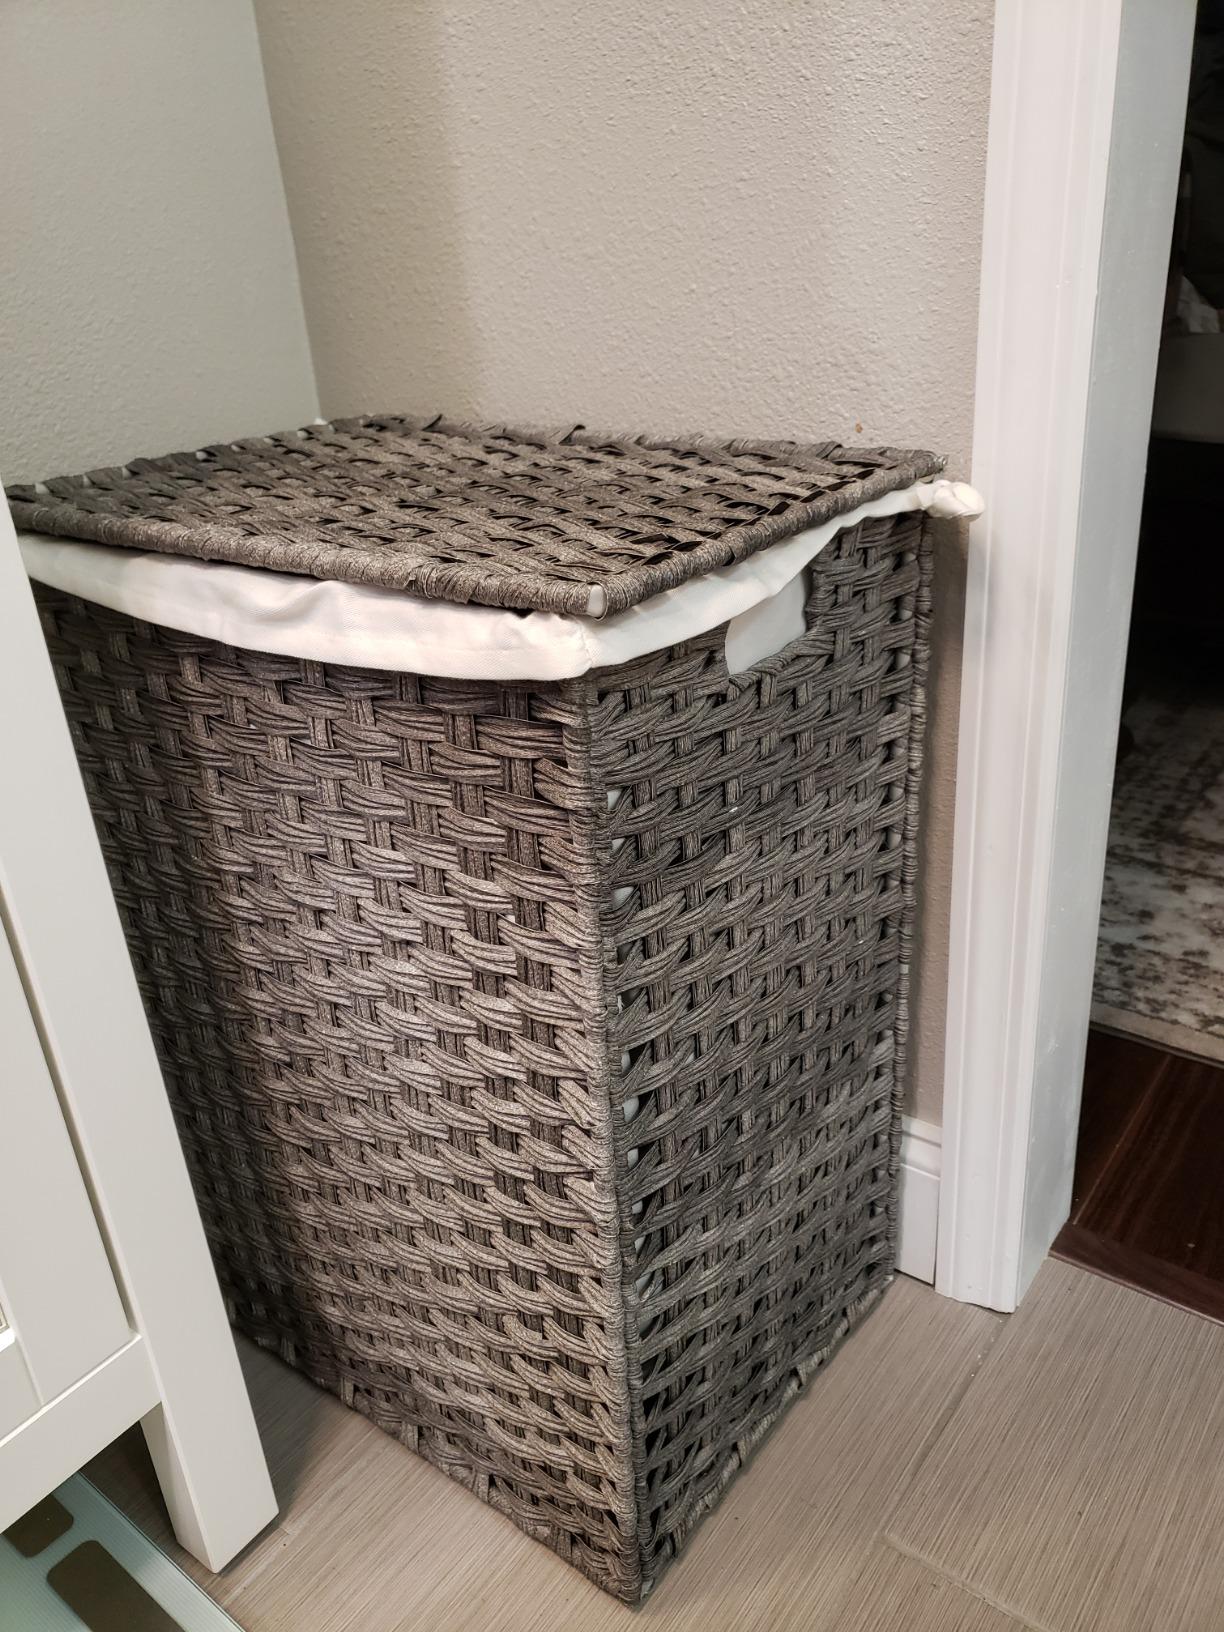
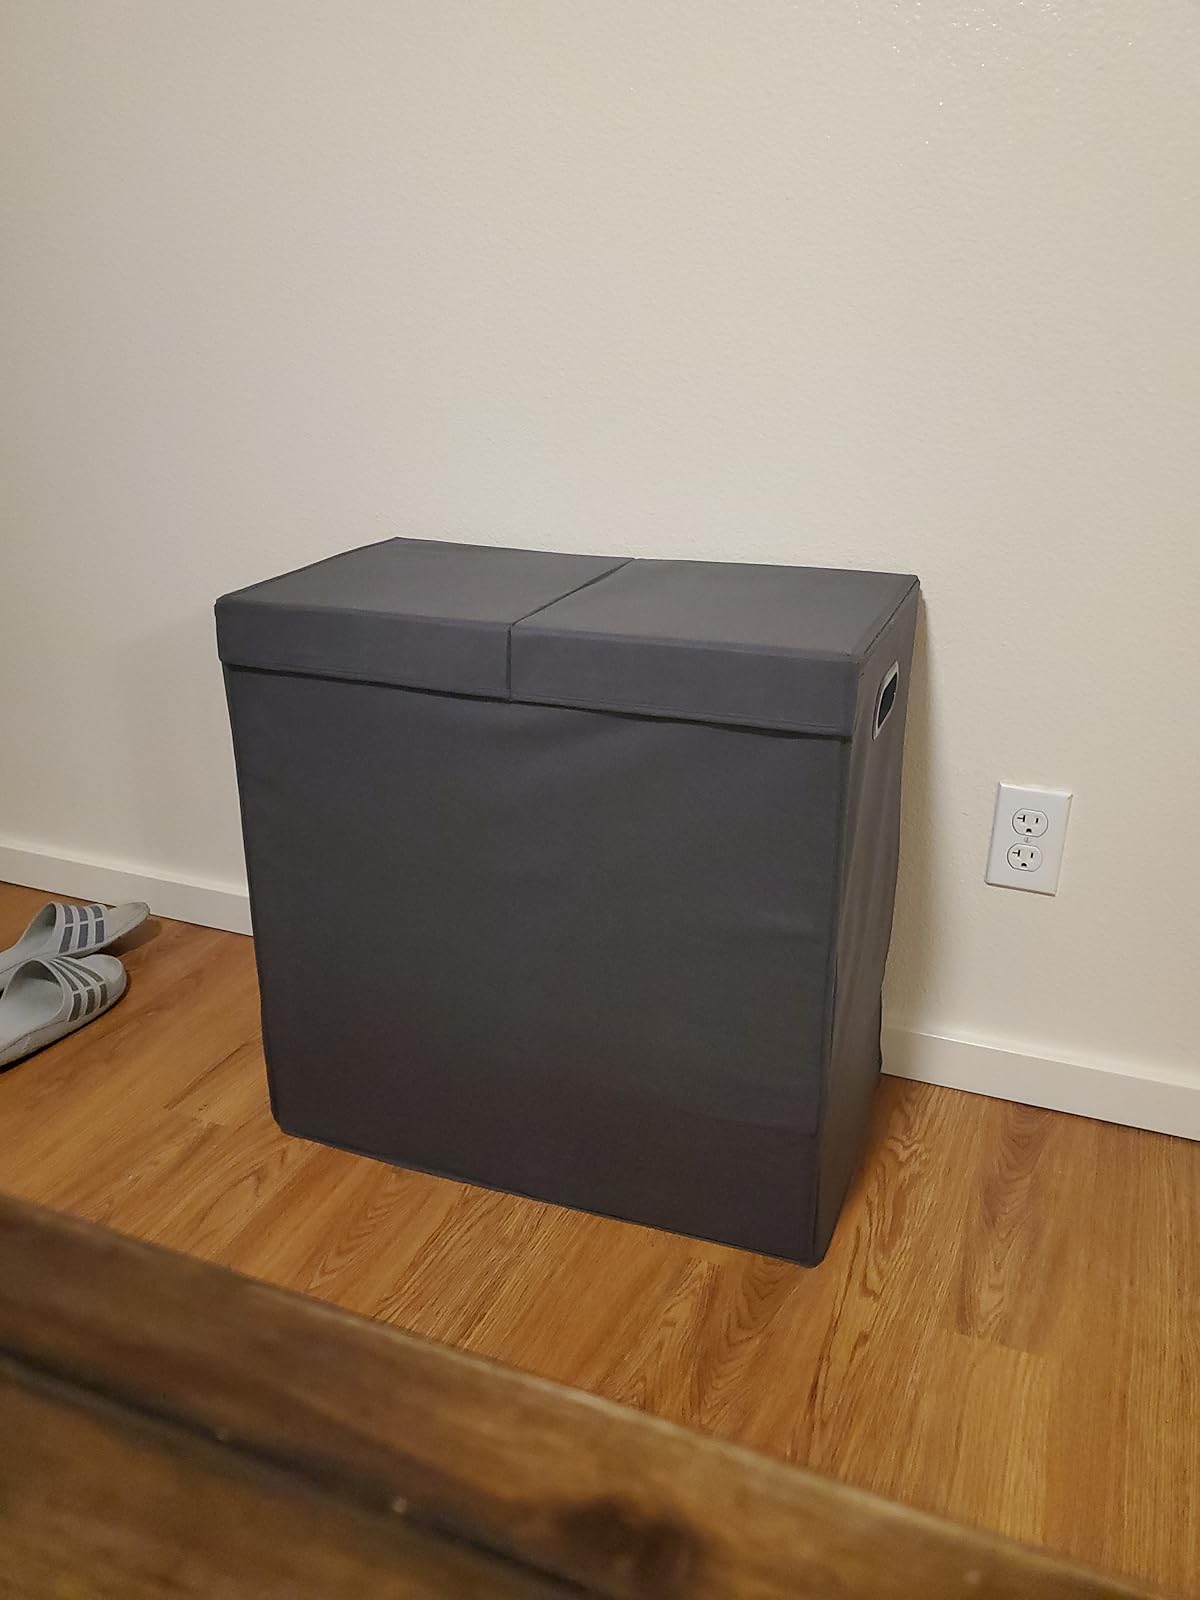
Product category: items_hamper
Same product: no